Question: Please indicate a possible affordance area of the bench that can be used for sitting
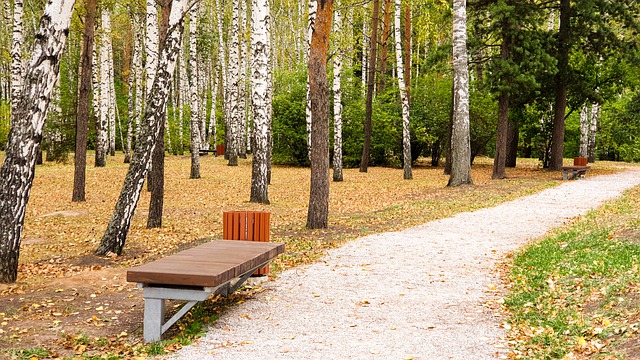
Answer: [130.5, 236, 282.5, 277]